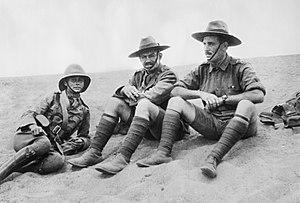
Alfred John Shout est un officier australien d'origine néo-zélandaise, né le 8 août 1882 à Wellington et mort le 11 août 1915 à Gallipoli.